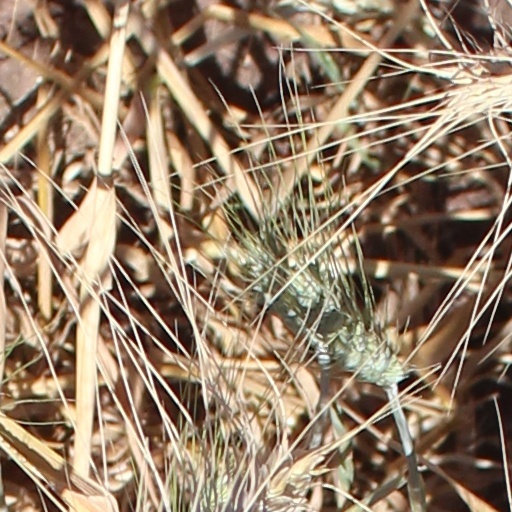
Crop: wheat